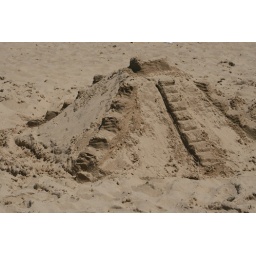
Sand sculptures at a sand sculpture building competition at the beach in Grand Haven.